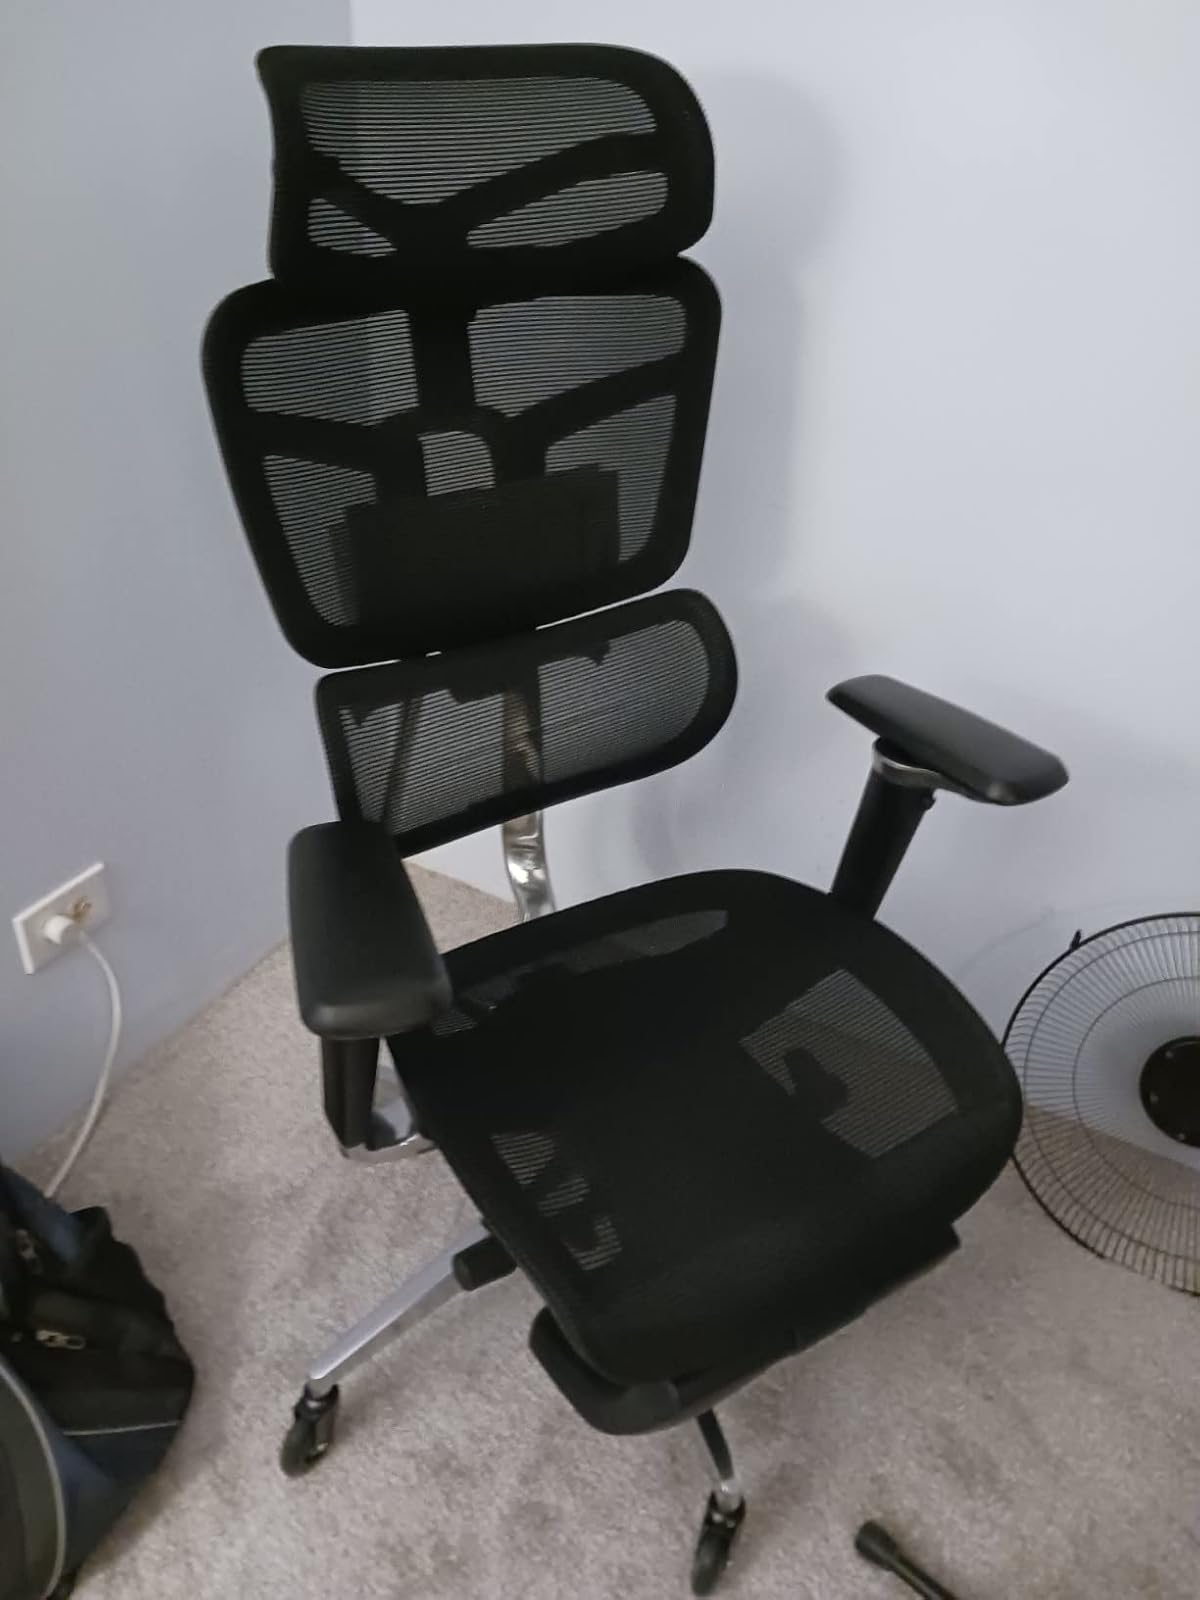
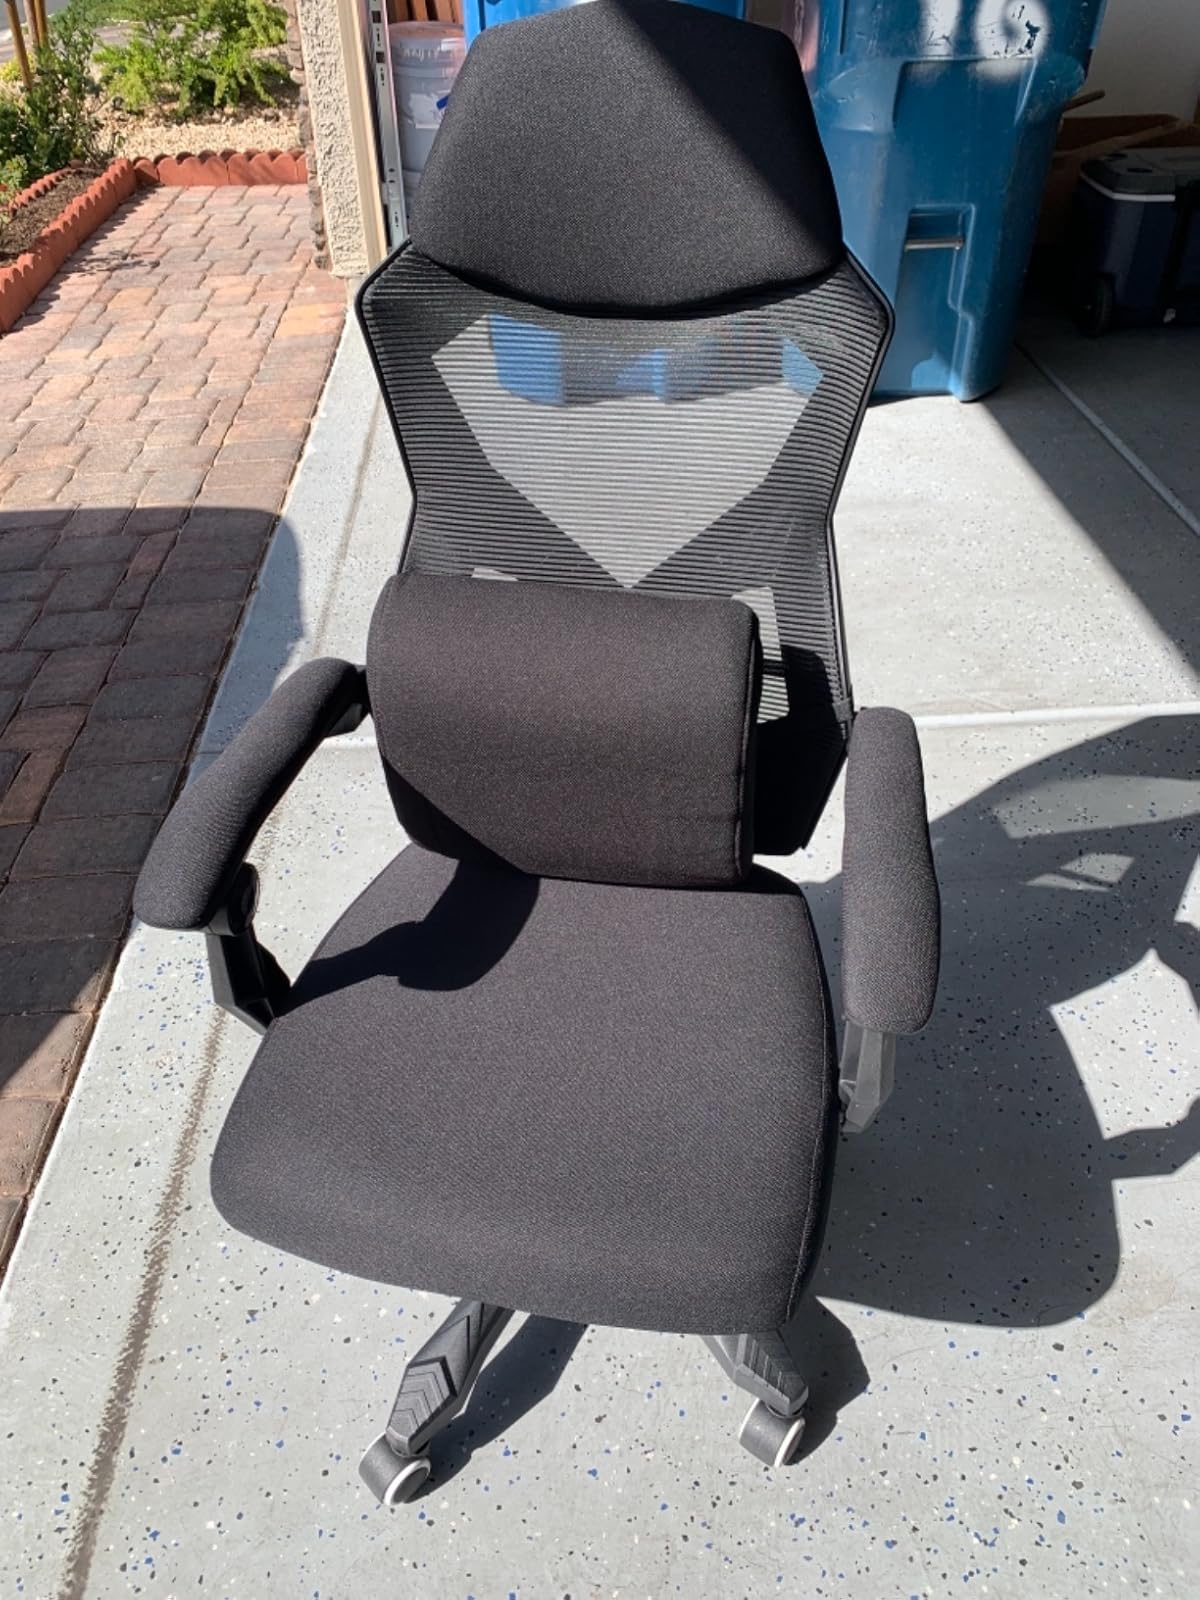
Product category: items_chair
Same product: no